Missandei

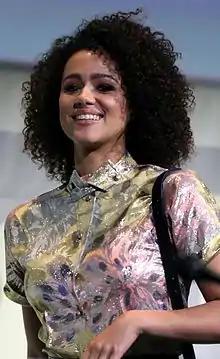
Nathalie Emmanuel plays the role of Missandei in the television series

Missandei was played by the British actress Nathalie Emmanuel in the television adaptation. Her performance was nominated for multiple Screen Actors Guild Awards, as well as an Empire Award. Her portrayal of Missandei had many loyal fans, who would later react negatively to the character's death in Season 8. Emmanuel has discussed the importance of her character to fans, noting in particular the importance of portraying a strong woman of color in a successful television show. She has also discussed Missandei's romance with Grey Worm, calling it "endearing" and remarking on the pleasure of working with co-star Jacob Anderson.